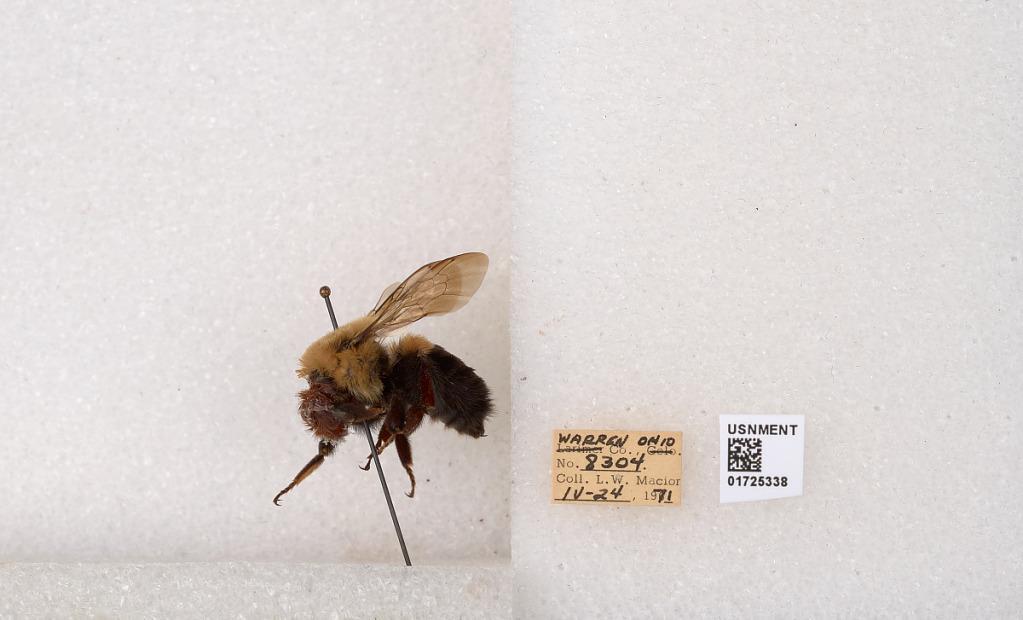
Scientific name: Bombus impatiens Cresson
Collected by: L. Macior
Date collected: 1971-4-24
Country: United States
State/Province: Ohio
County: Warren
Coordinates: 39.4276, -84.1668